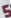
Number: 5